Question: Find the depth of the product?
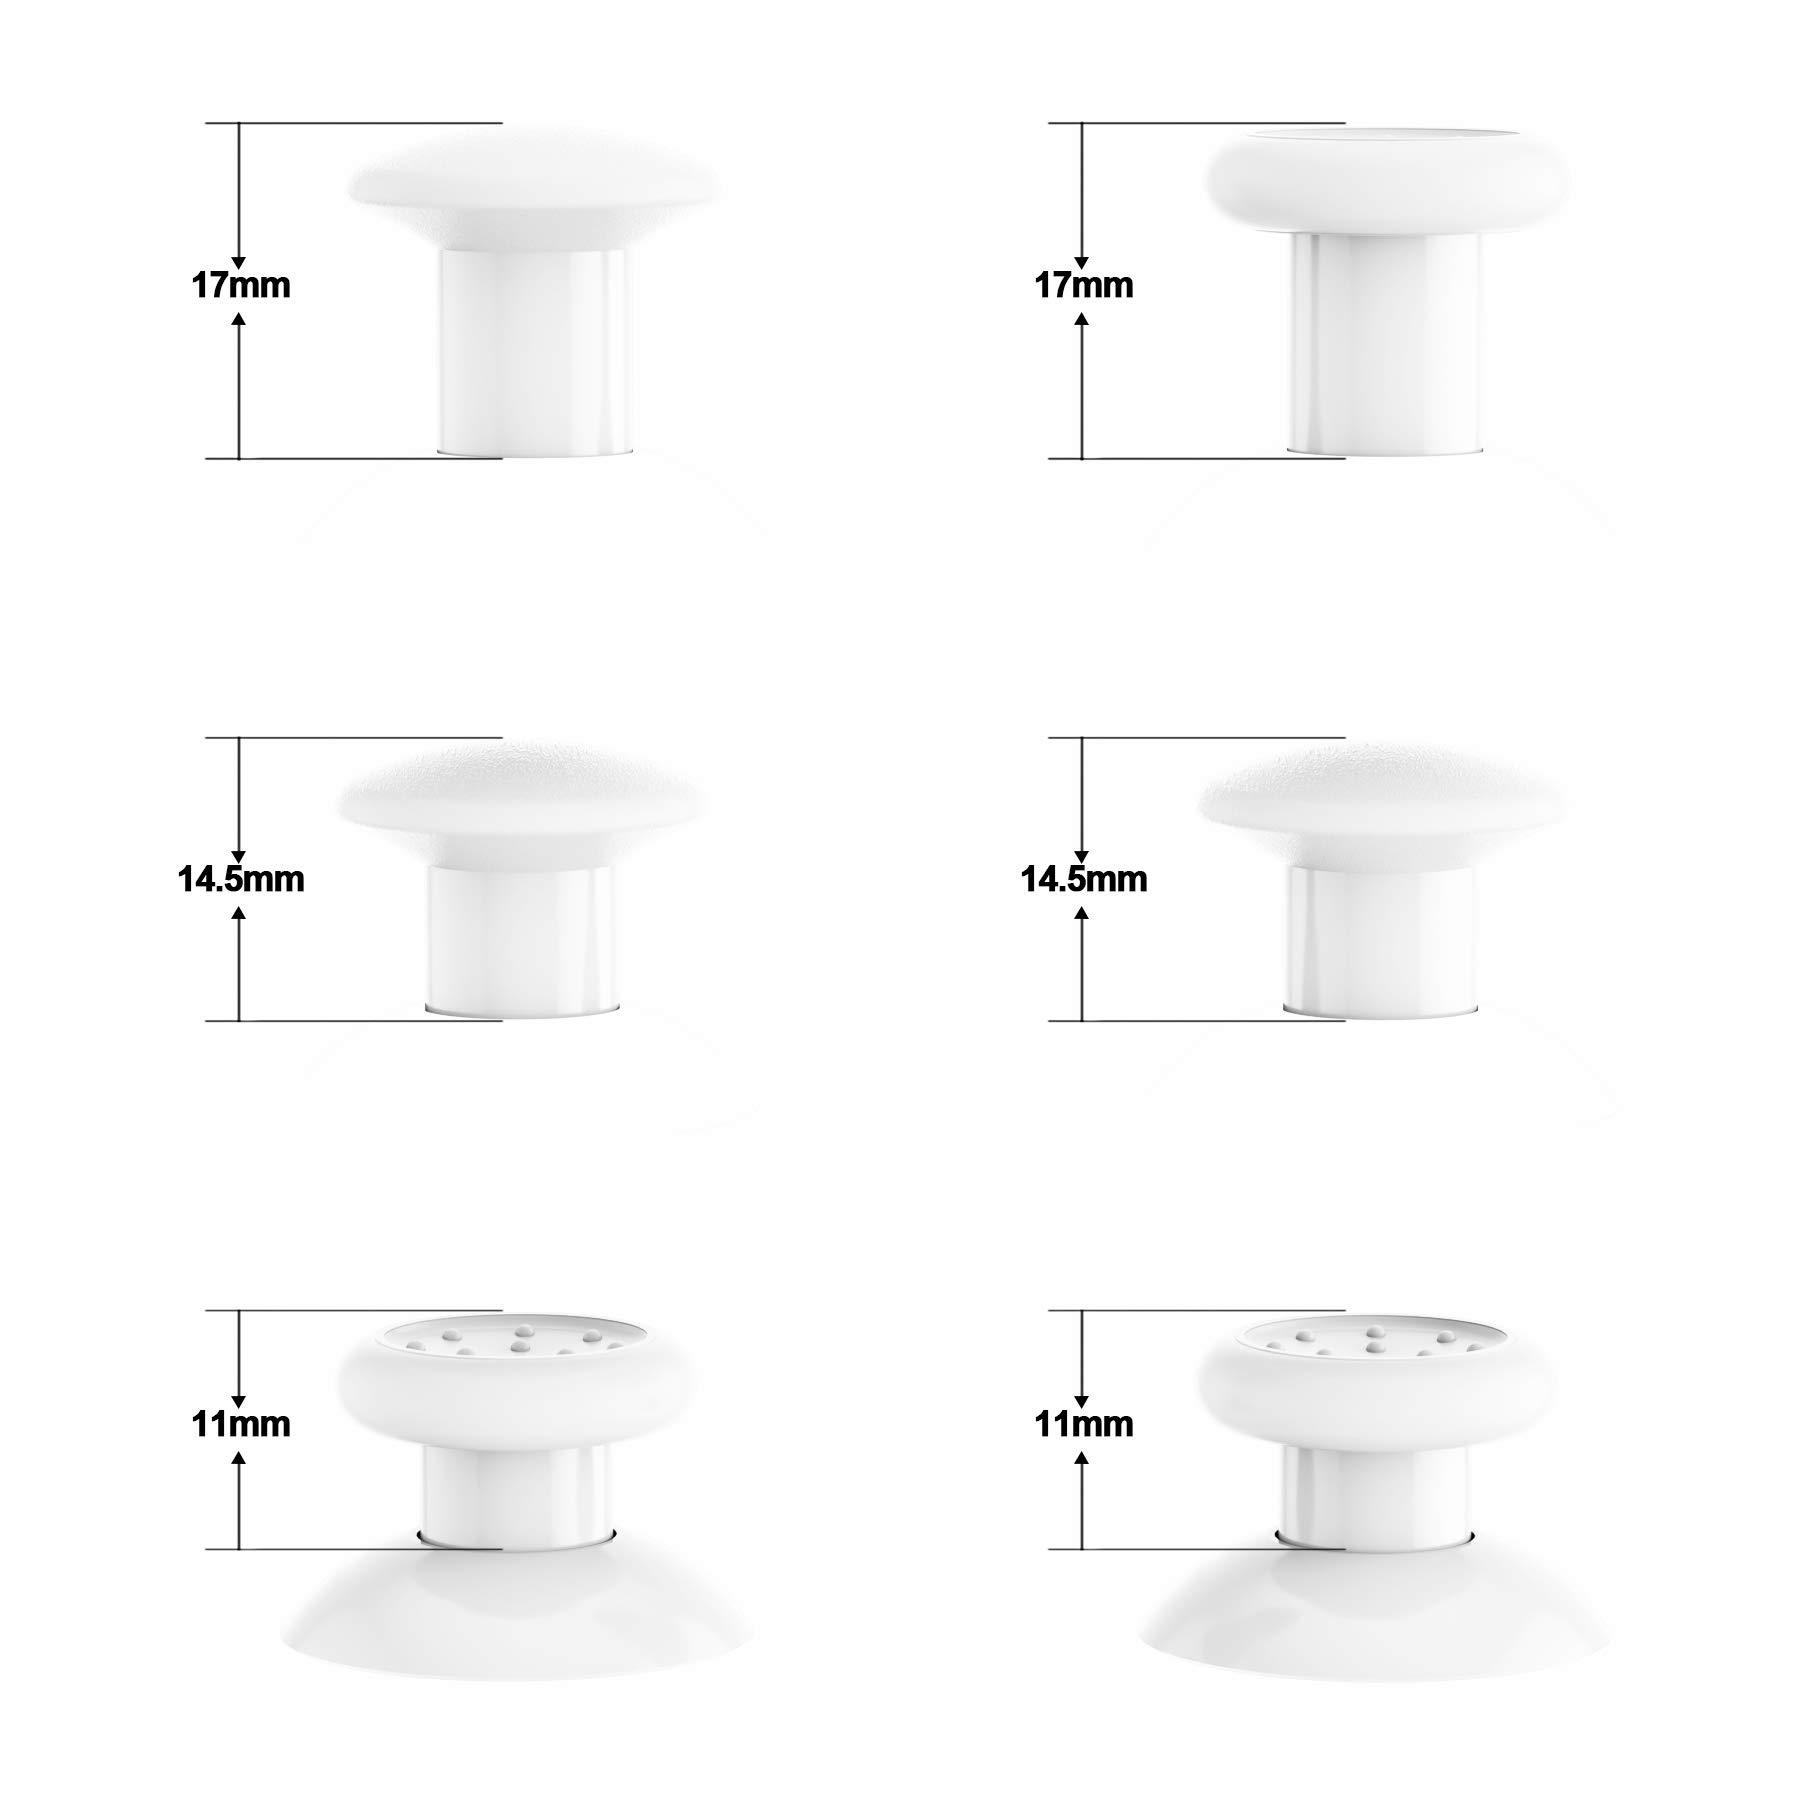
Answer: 17.0 millimetre